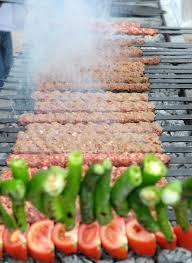
Yemek: kebap